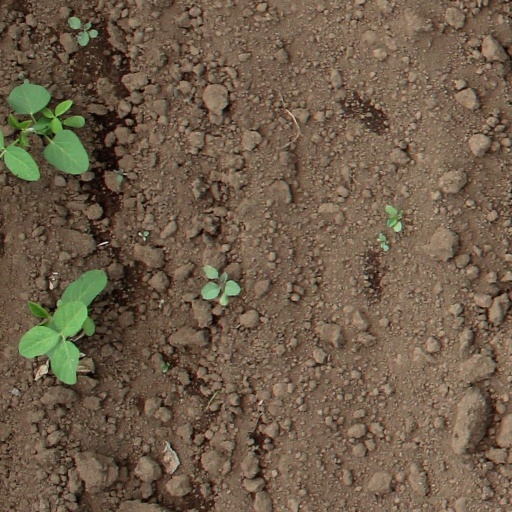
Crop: soybean